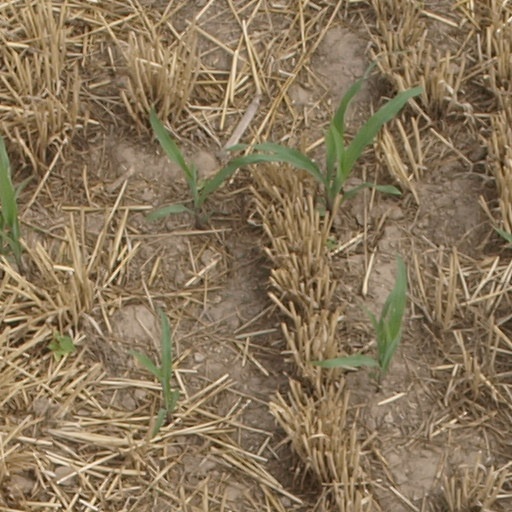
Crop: maize; corn